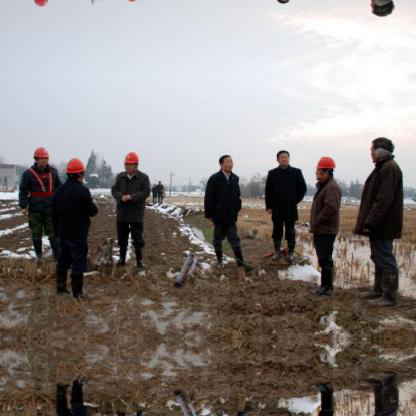
Objects in the image:
label: helmet
label: helmet
label: helmet
label: helmet
label: head
label: head
label: head
label: helmet
label: head
label: head